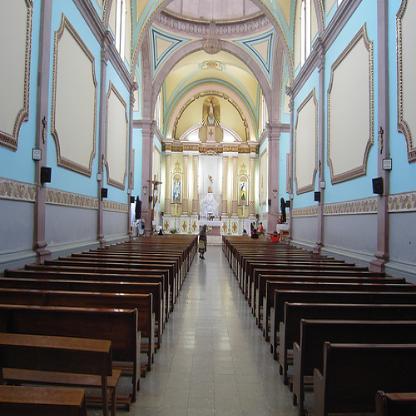
Scene: Indoor